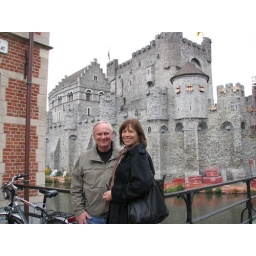
At the Gravensteen castle near our house